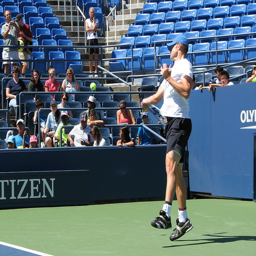
A professional tennis player leaping for the ball
A male tennis player with a blue hat at the baseline swinging a tennis racquet.
A man holding a tennis racquet on a  tennis court.
a man gets ready to hit a tennis ball
A man on a tennis court with a tennis racket.